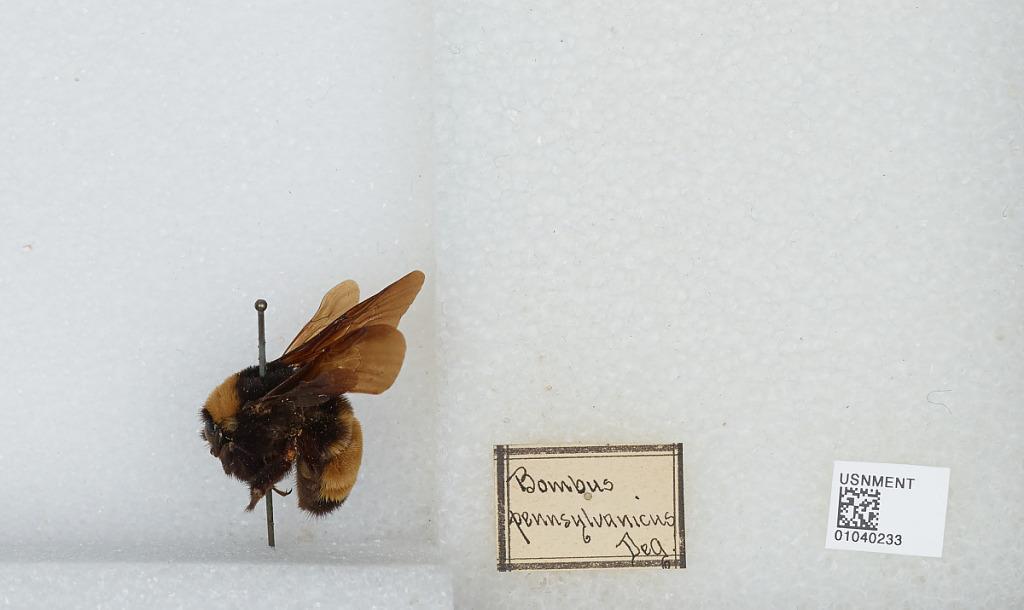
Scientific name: Bombus (Fervidobombus) pensylvanicus pensylvanicus (De Geer)